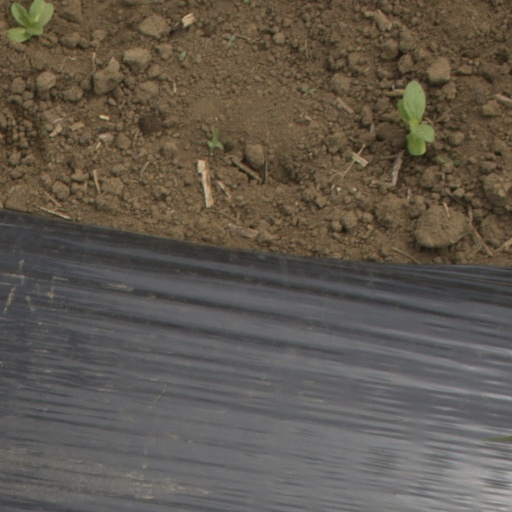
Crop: Jerusalem artichoke